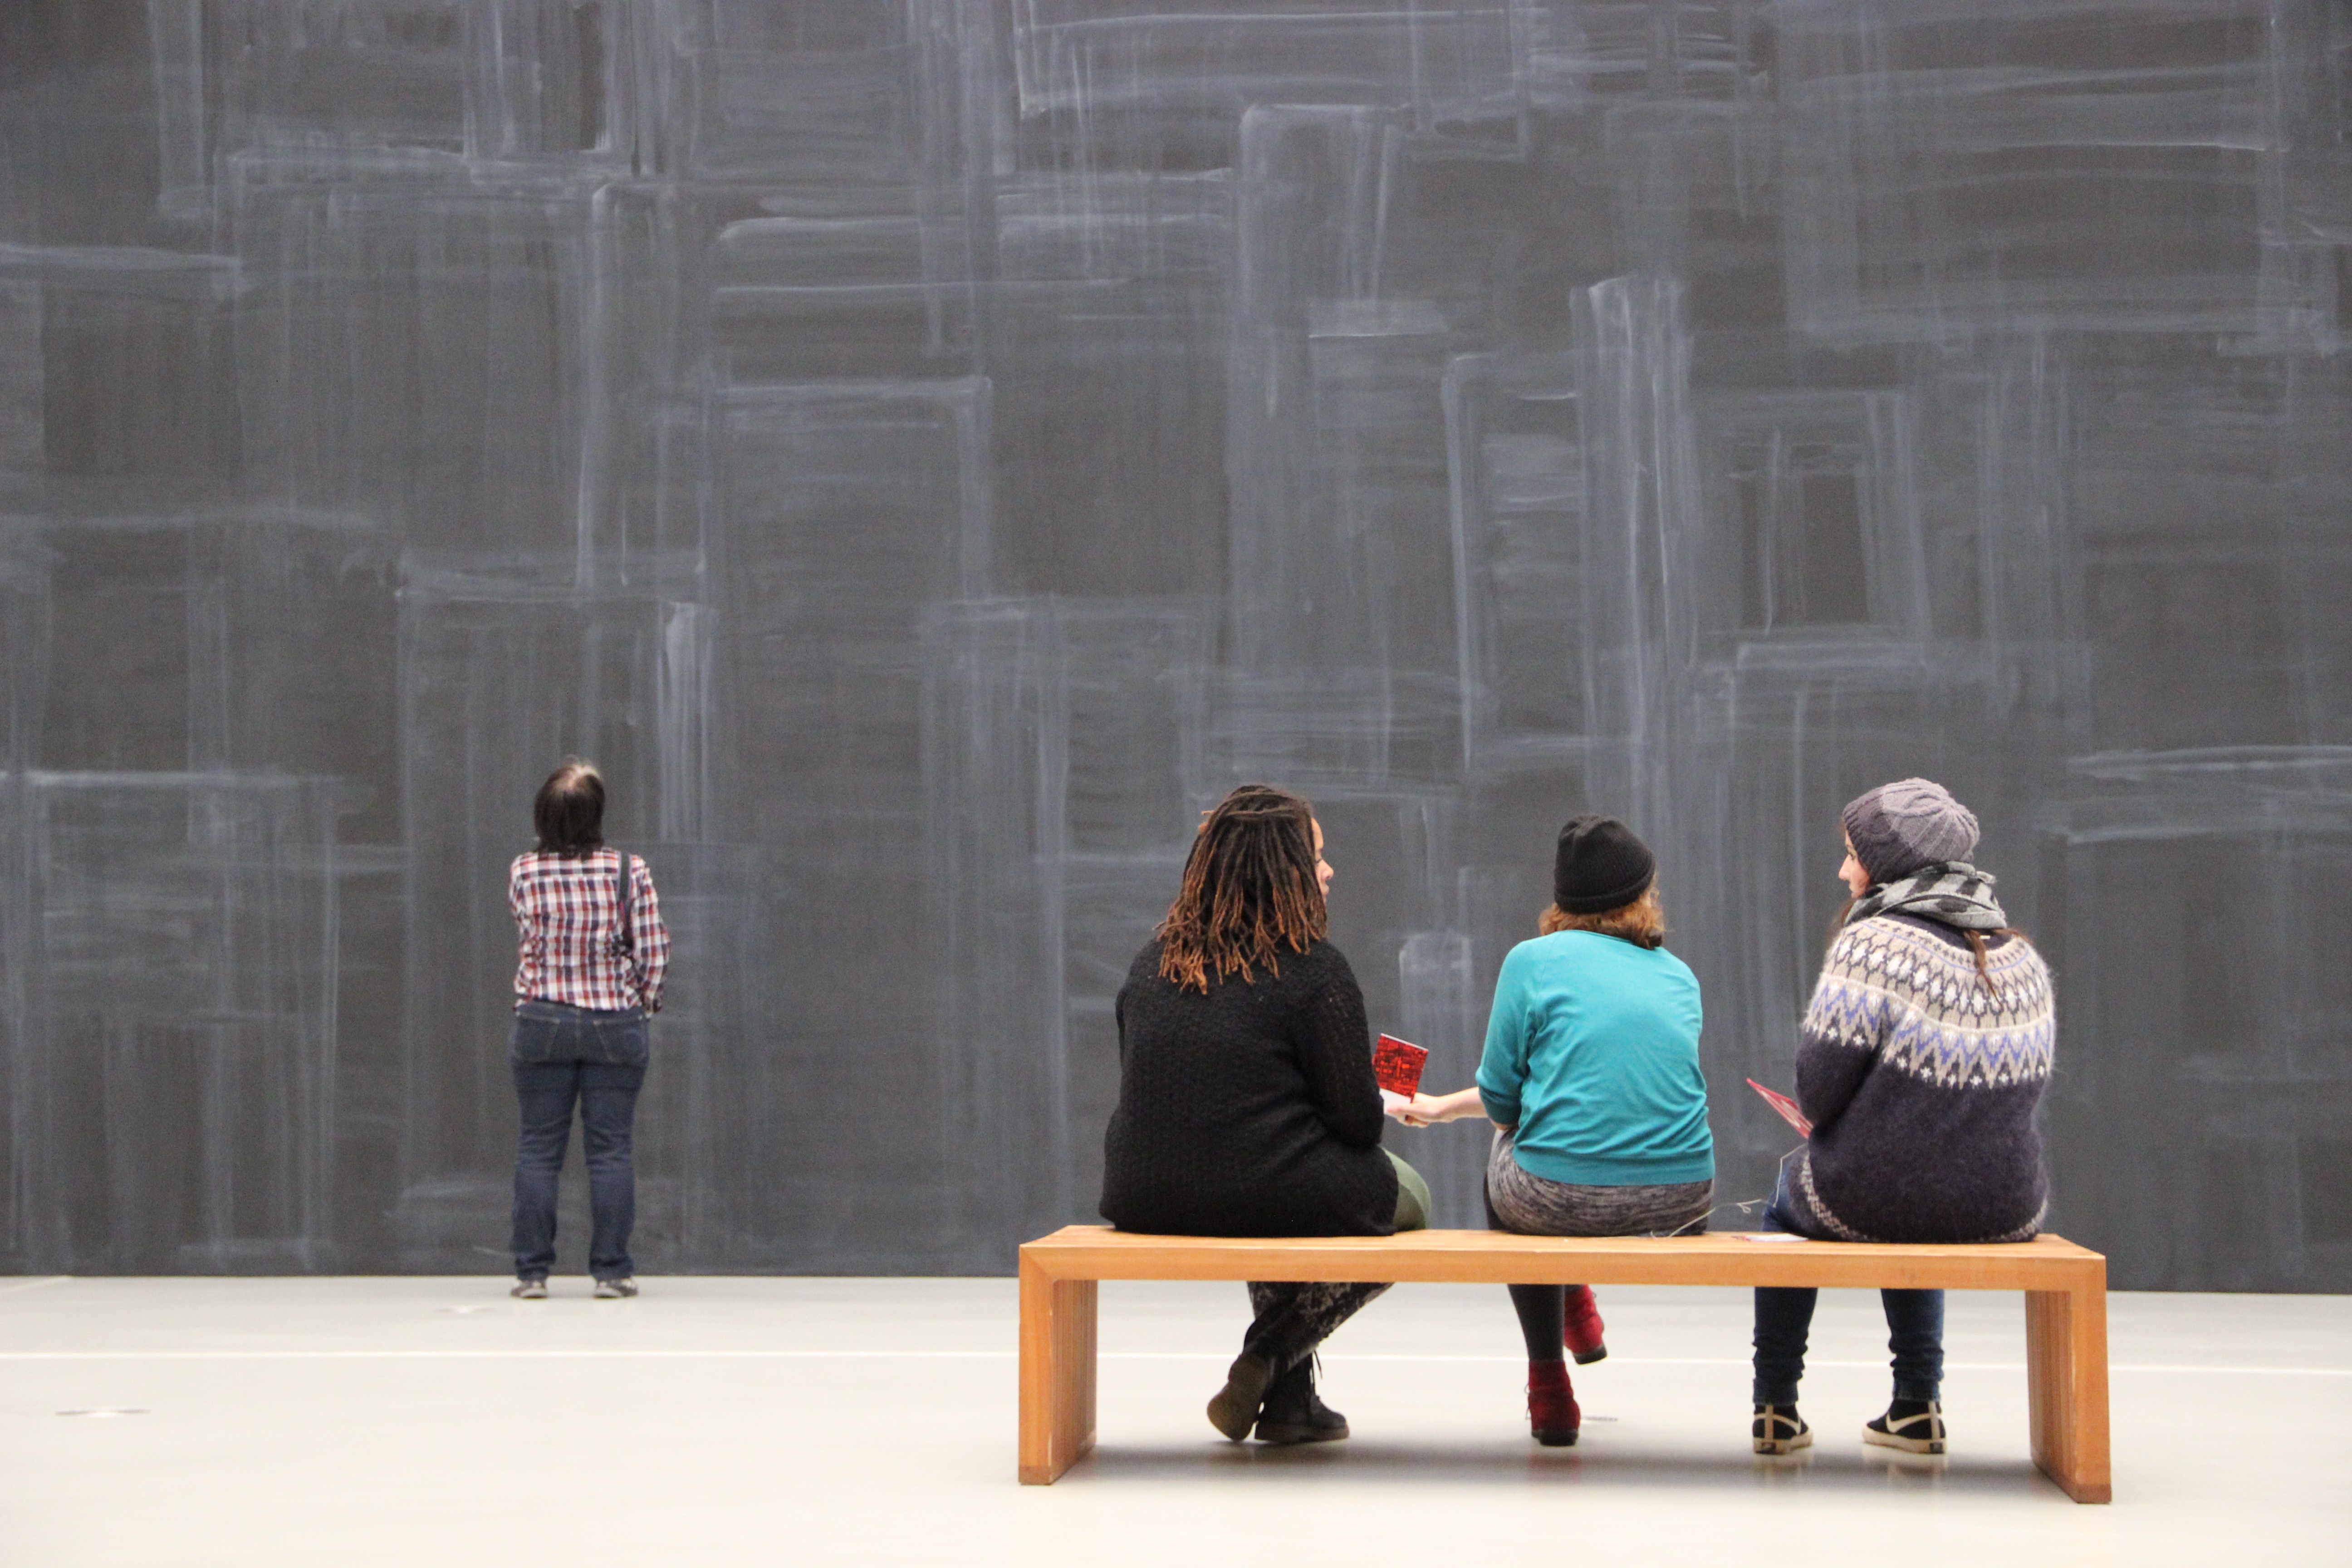
building, art, design, tourist attraction, visit, art gallery